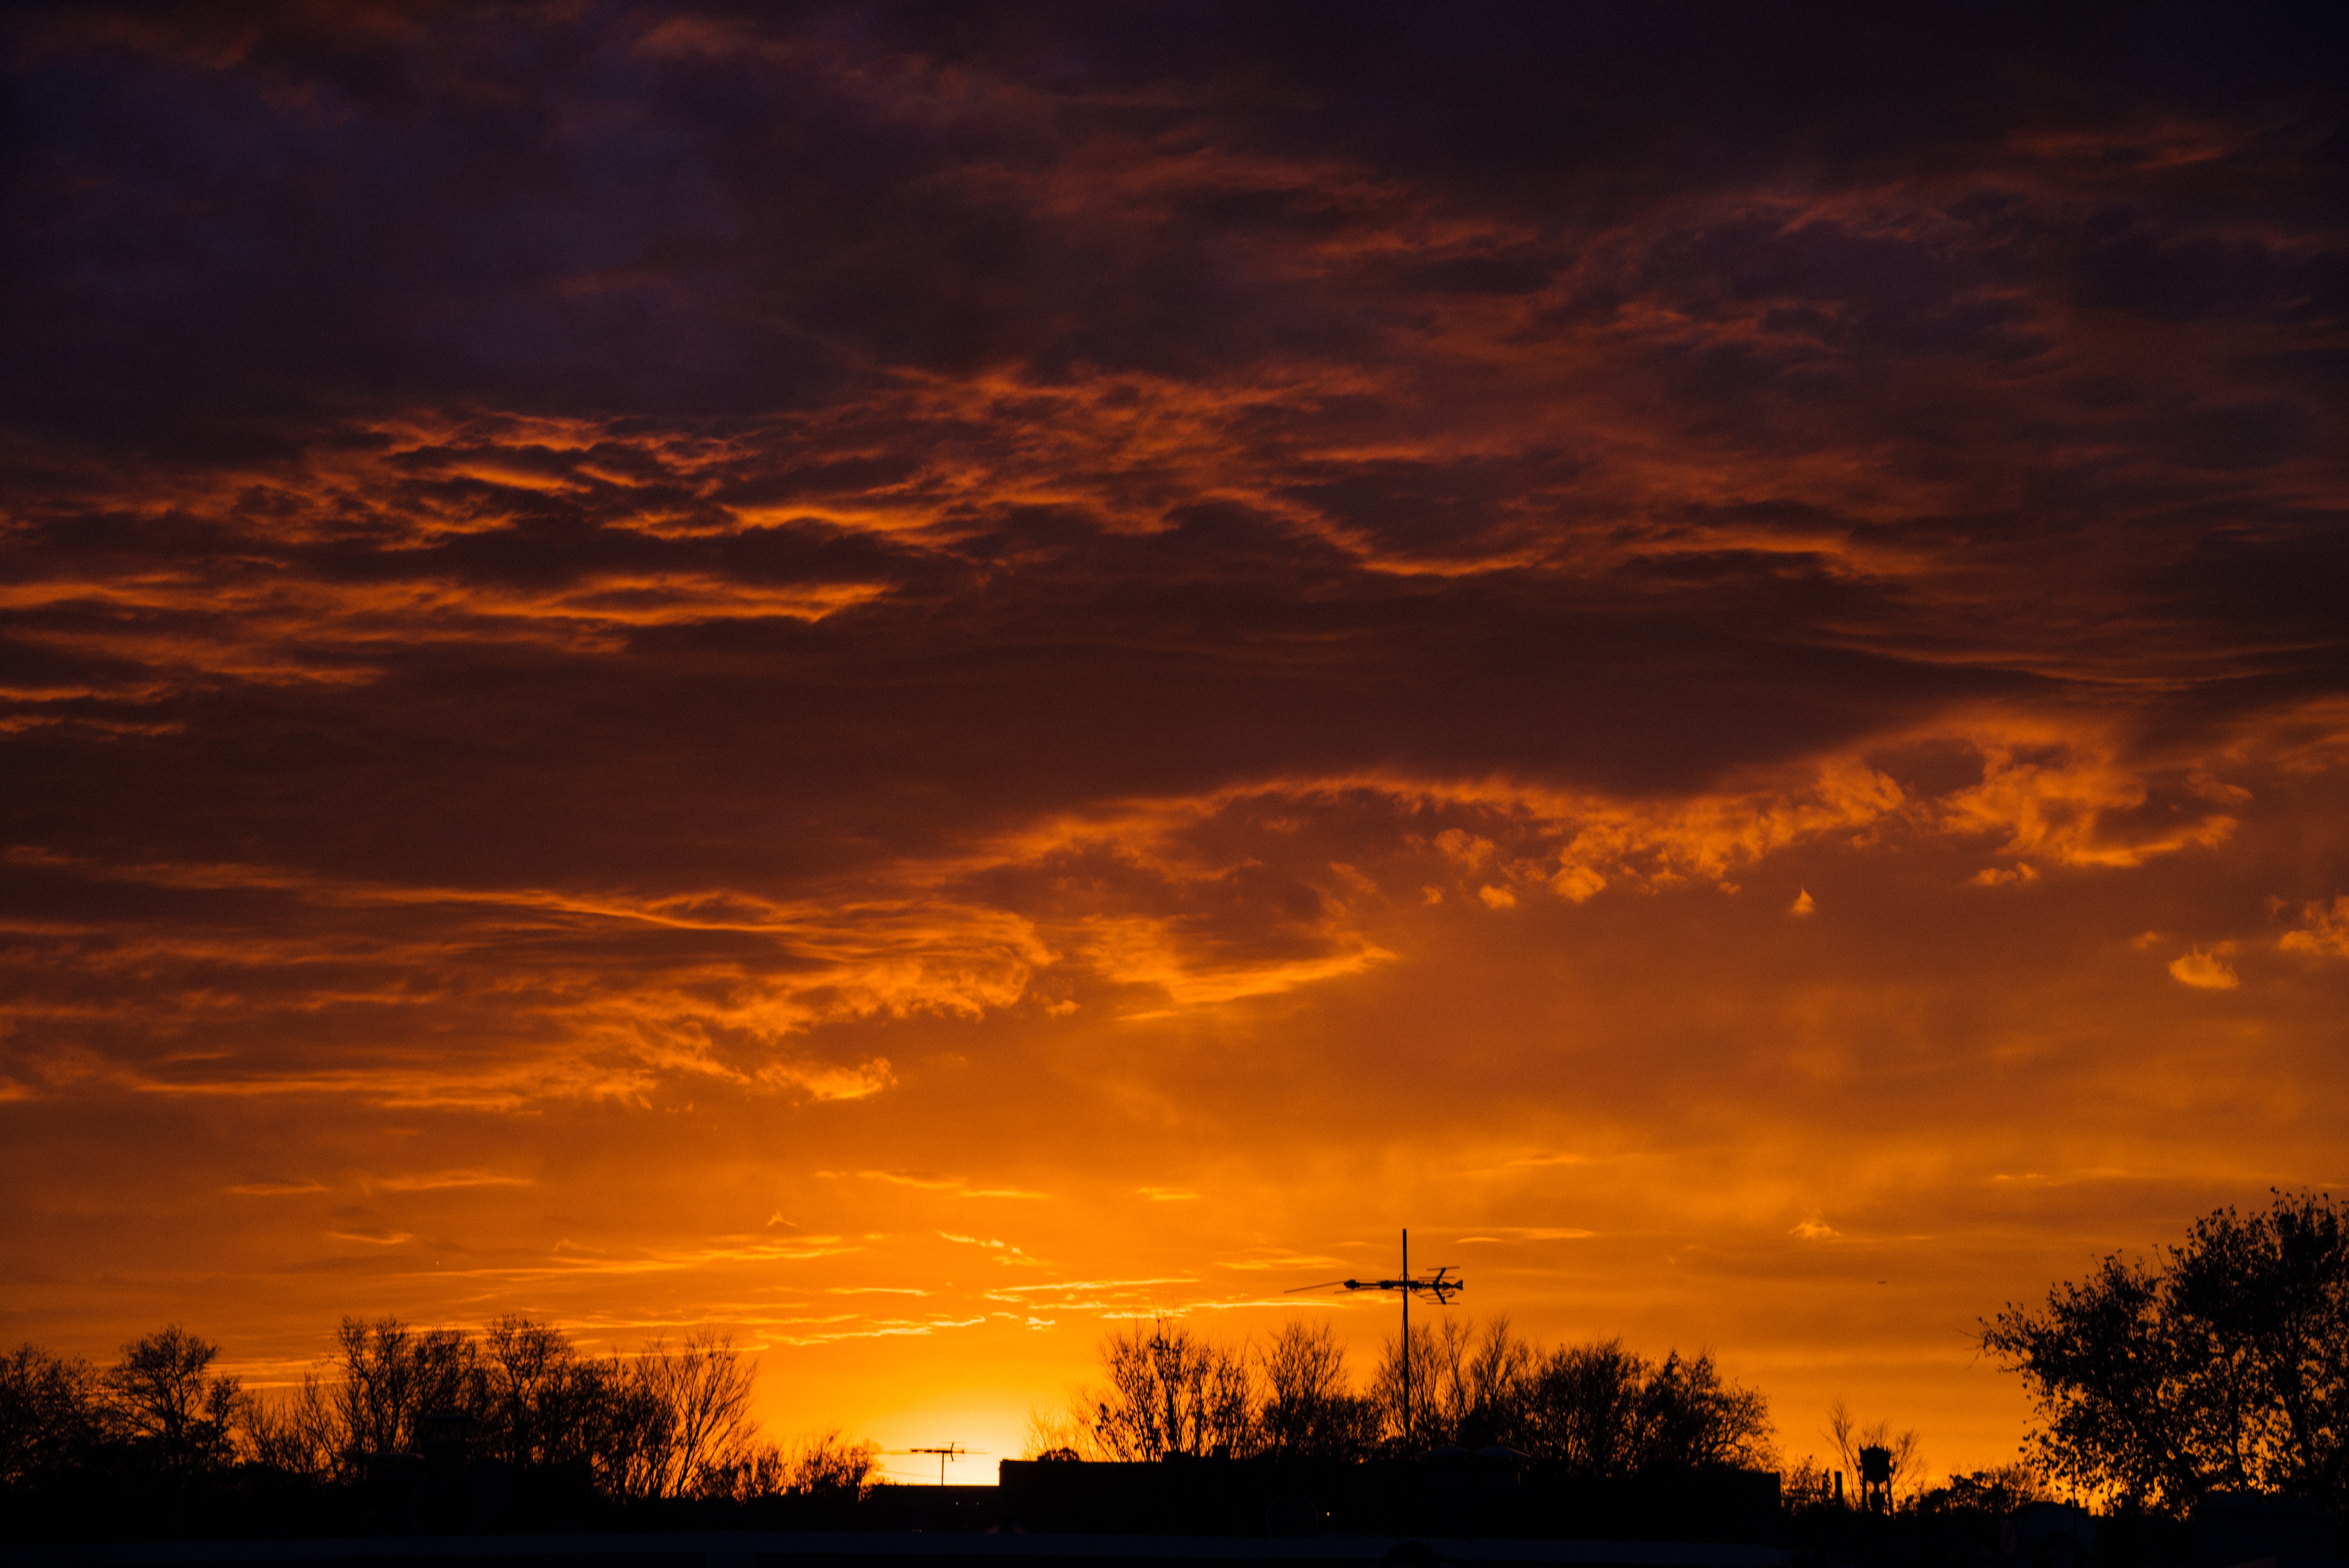
horizon, cloud, sky, sun, sunrise, sunset, sunlight, morning, dawn, atmosphere, dusk, evening, cumulus, afterglow, red sky at morning